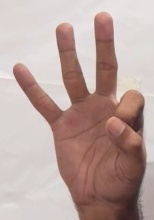
ASL sign: 9